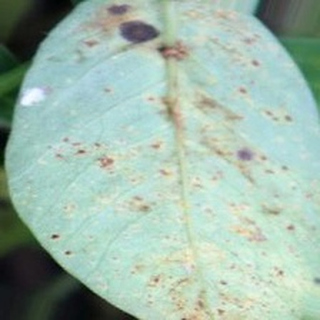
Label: groundnut_rust